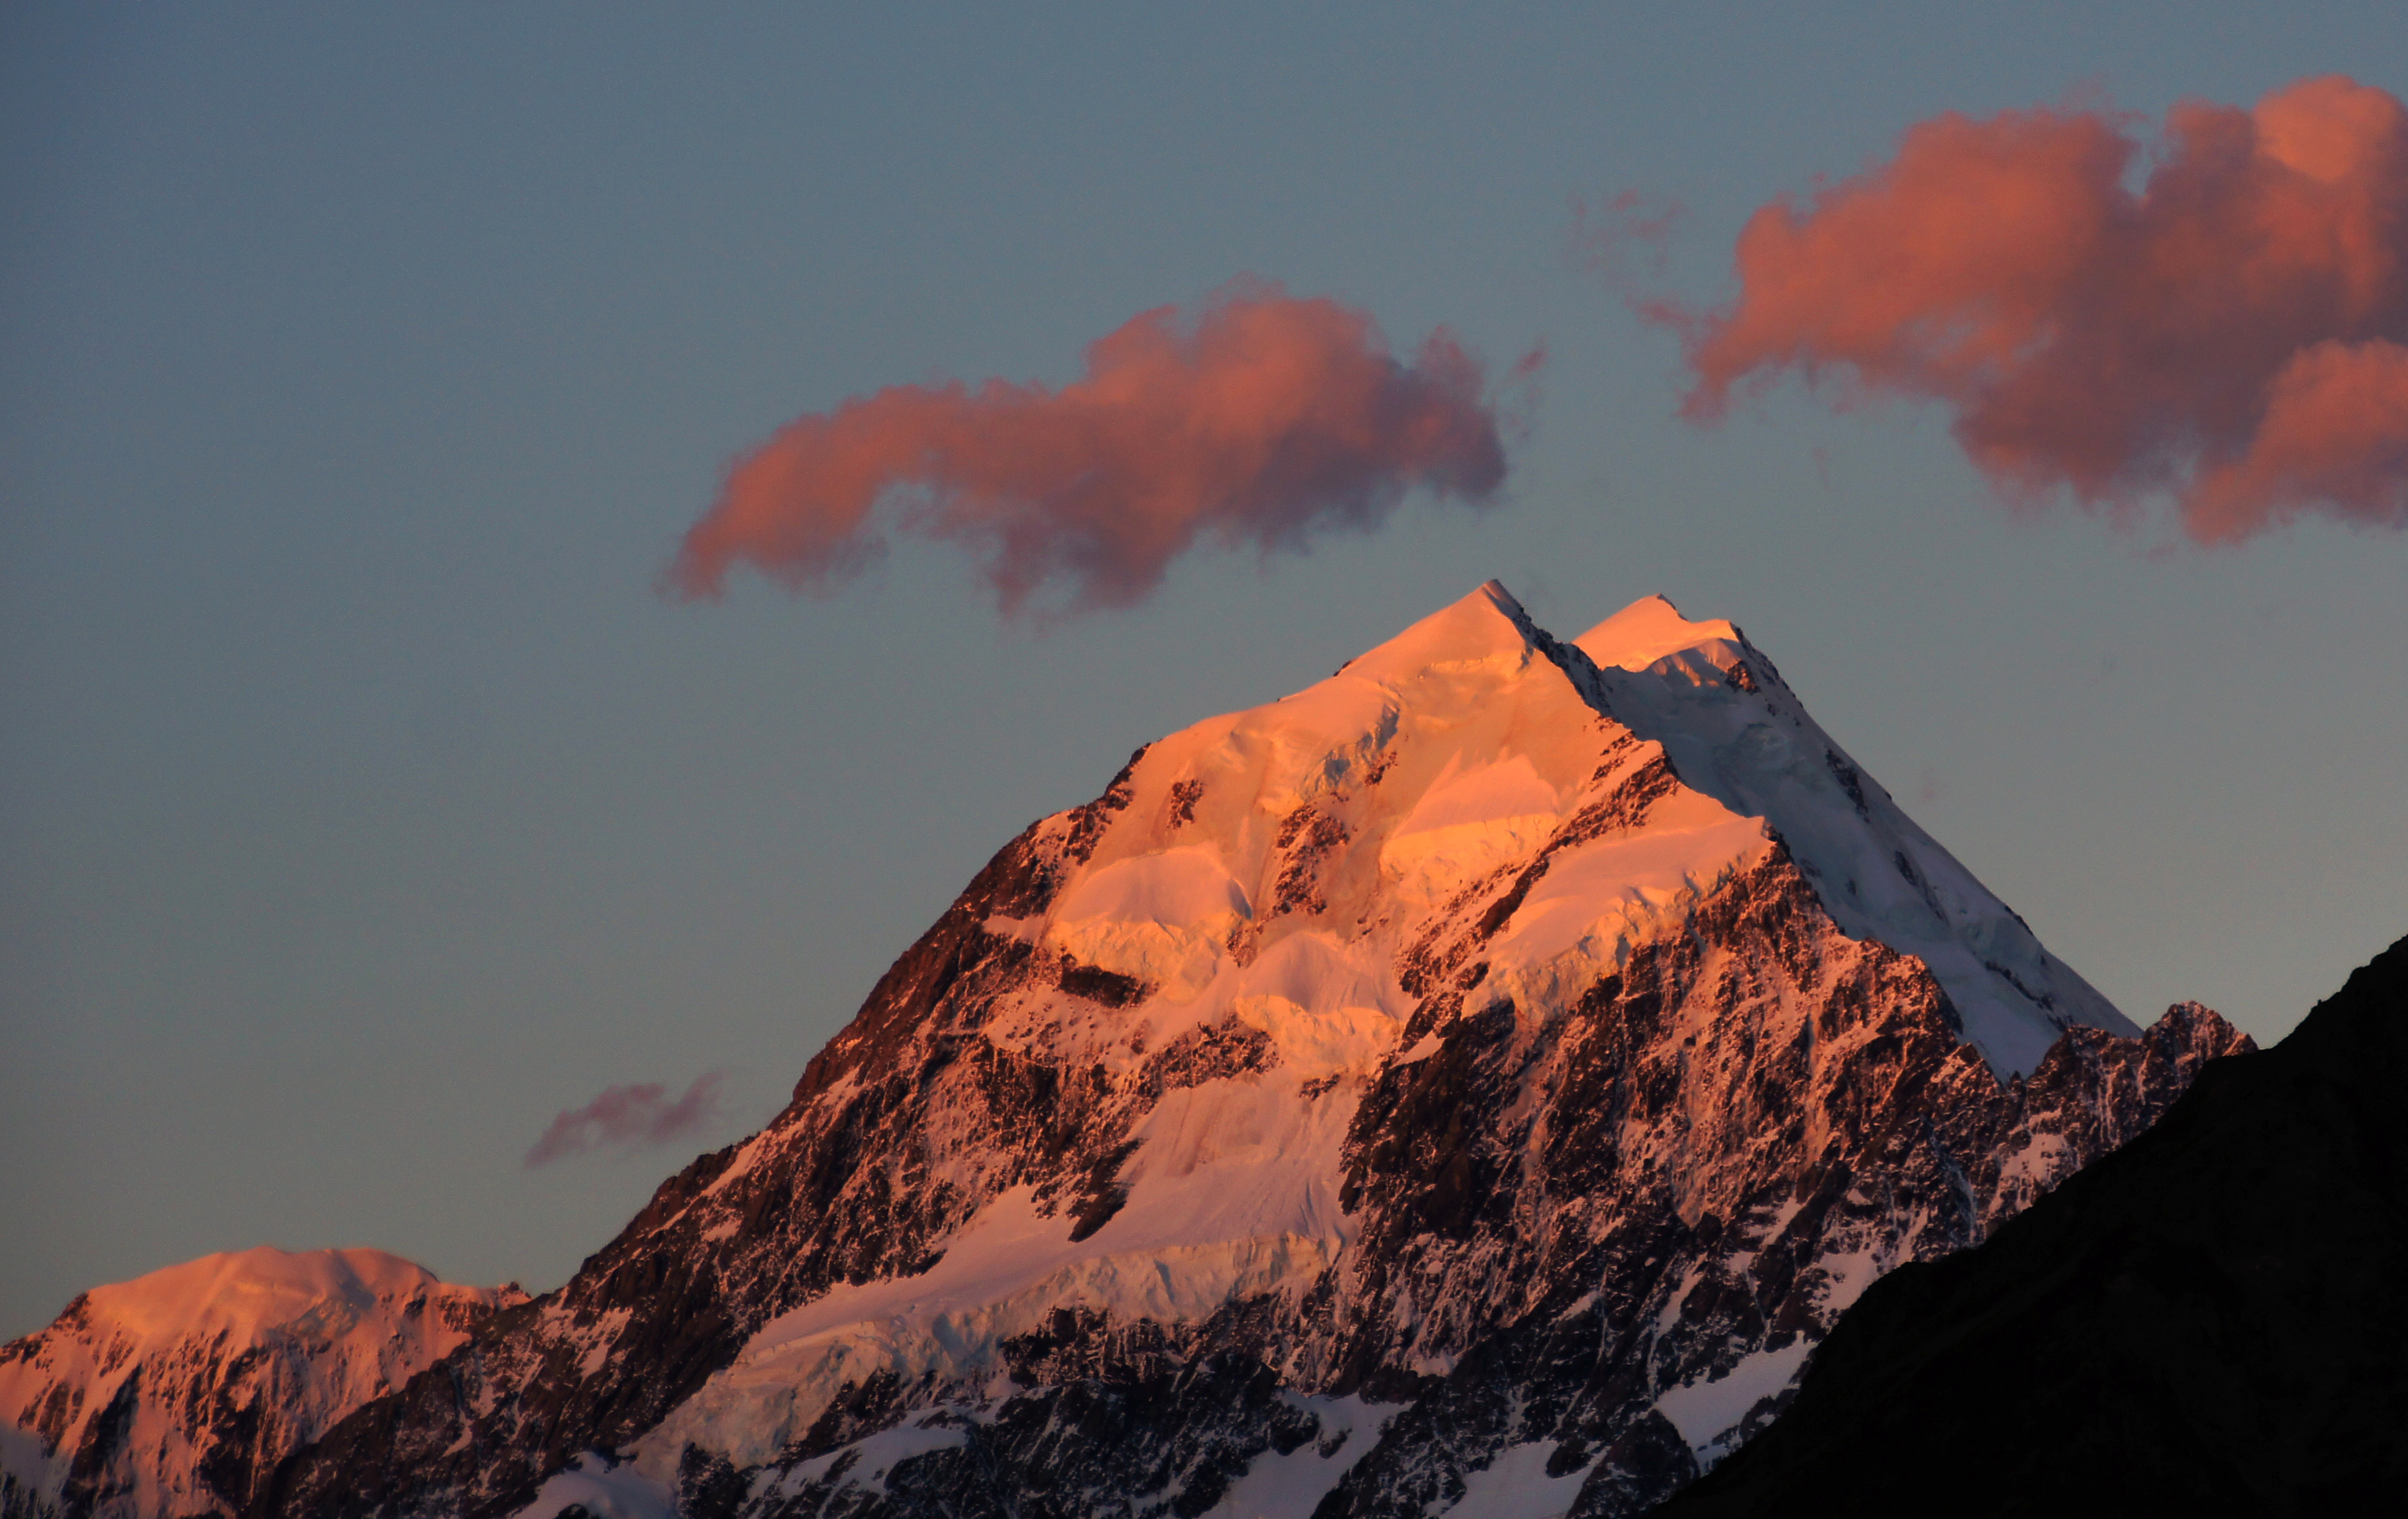
sky, mountainous landforms, mountain, geological phenomenon, cloud, mountain range, ridge, rock, evening, volcanic landform, summit, hill, alps, stratovolcano, sunset, types of volcanic eruptions, landscape, fell, massif, sunrise, volcano, lava dome, volcanic rock, national park, meteorological phenomenon, cumulus